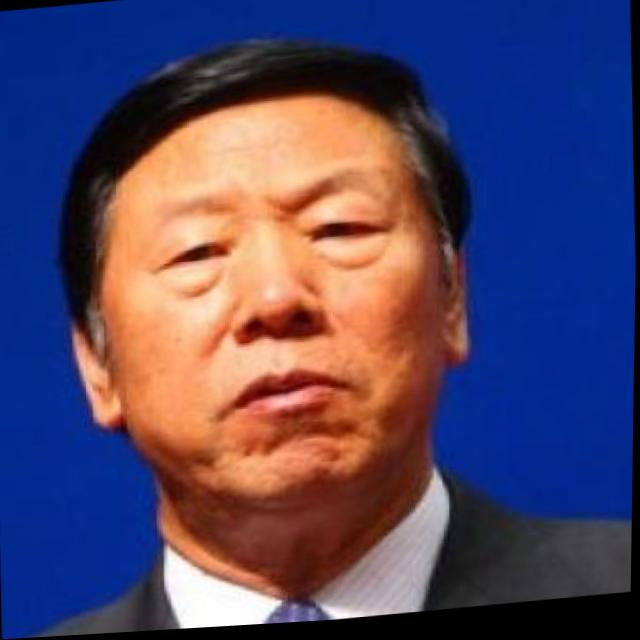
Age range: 65+